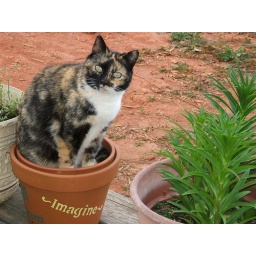
Just thought I would have a seat in the empty flower pot...